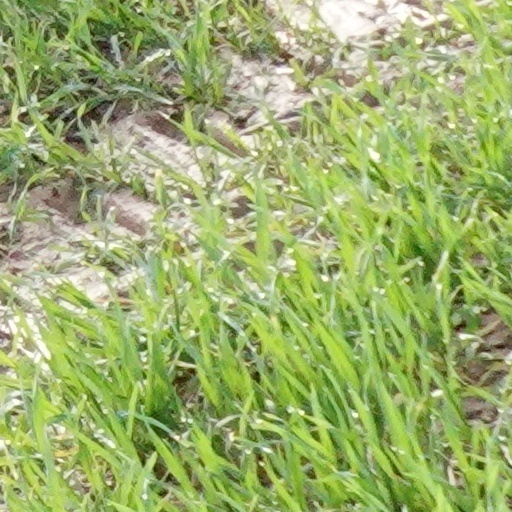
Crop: wheat